Camden Waterfront

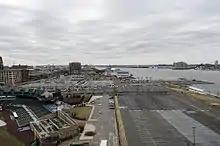
Looking south to the waterfront with Campbell's Field and Nipper Building on left and site of Liberty Property Trust project, Camden Towers, including headquarters of American Water Works

In May 2013, the New Jersey Economic Development Authority announced that it would seek developers for the site of the demolished Riverfront State Prison just north of the Central Waterfront and the Ben Franklin Bridge in Cooper Point. In September 2013 Waterfront Renaissance Associates announced that it proposed to a develop a 2.3-million-square-foot commercial complex on called the Riverfront World Trade Center. The project would be built in four phases, the first of which would be a promenade along the Delaware River. The plan calls for two 22-story and two 18-story buildings. However, this proposal never came to pass.